Côte de Nuits

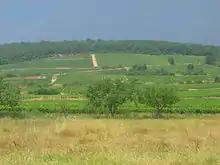
Vineyards around the village of Fixin.

The village of Gevrey-Chambertin ("jehv ray sham ber tan") is noted for its full-bodied red wines, particularly those from one of its nine grand cru vineyard - Le Chambertin, Chambertin-Clos de Beze, Mazis-Chambertin, Chapelle-Chambertin, Charmes-Chambertin, Mazoyeres-Chambertin, Griotte-Chambertin, Latricieres-Chambertin and Ruchottes-Chambertin. The village of Morey-St-Denis ("maw ree san d'nee") is noted for it full-bodied red wines, particularly those from one of it five grand cru vineyards - Clos de la Roche, Clos St. Denis, Clos des Lambrays, Clos de Tart and Bonnes Mares which it shares with the village of Chambolle-Musigny. Chambolle-Musigny ("shom bowl moo sih nyee") is noted for the more elegant style of wines comes from its grand cru vineyards of Bonnes Mares and Musigny as well as its several high quality premier crus.